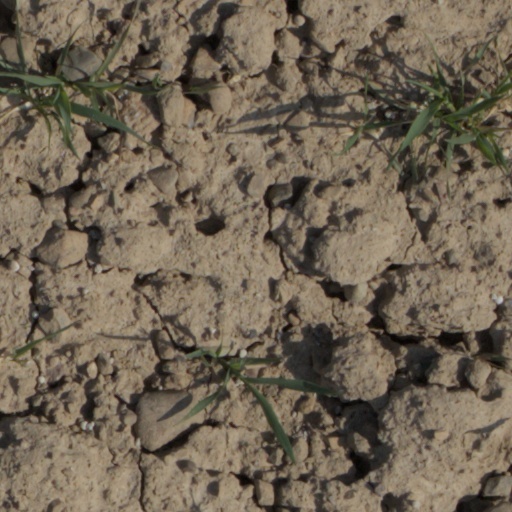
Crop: wheat